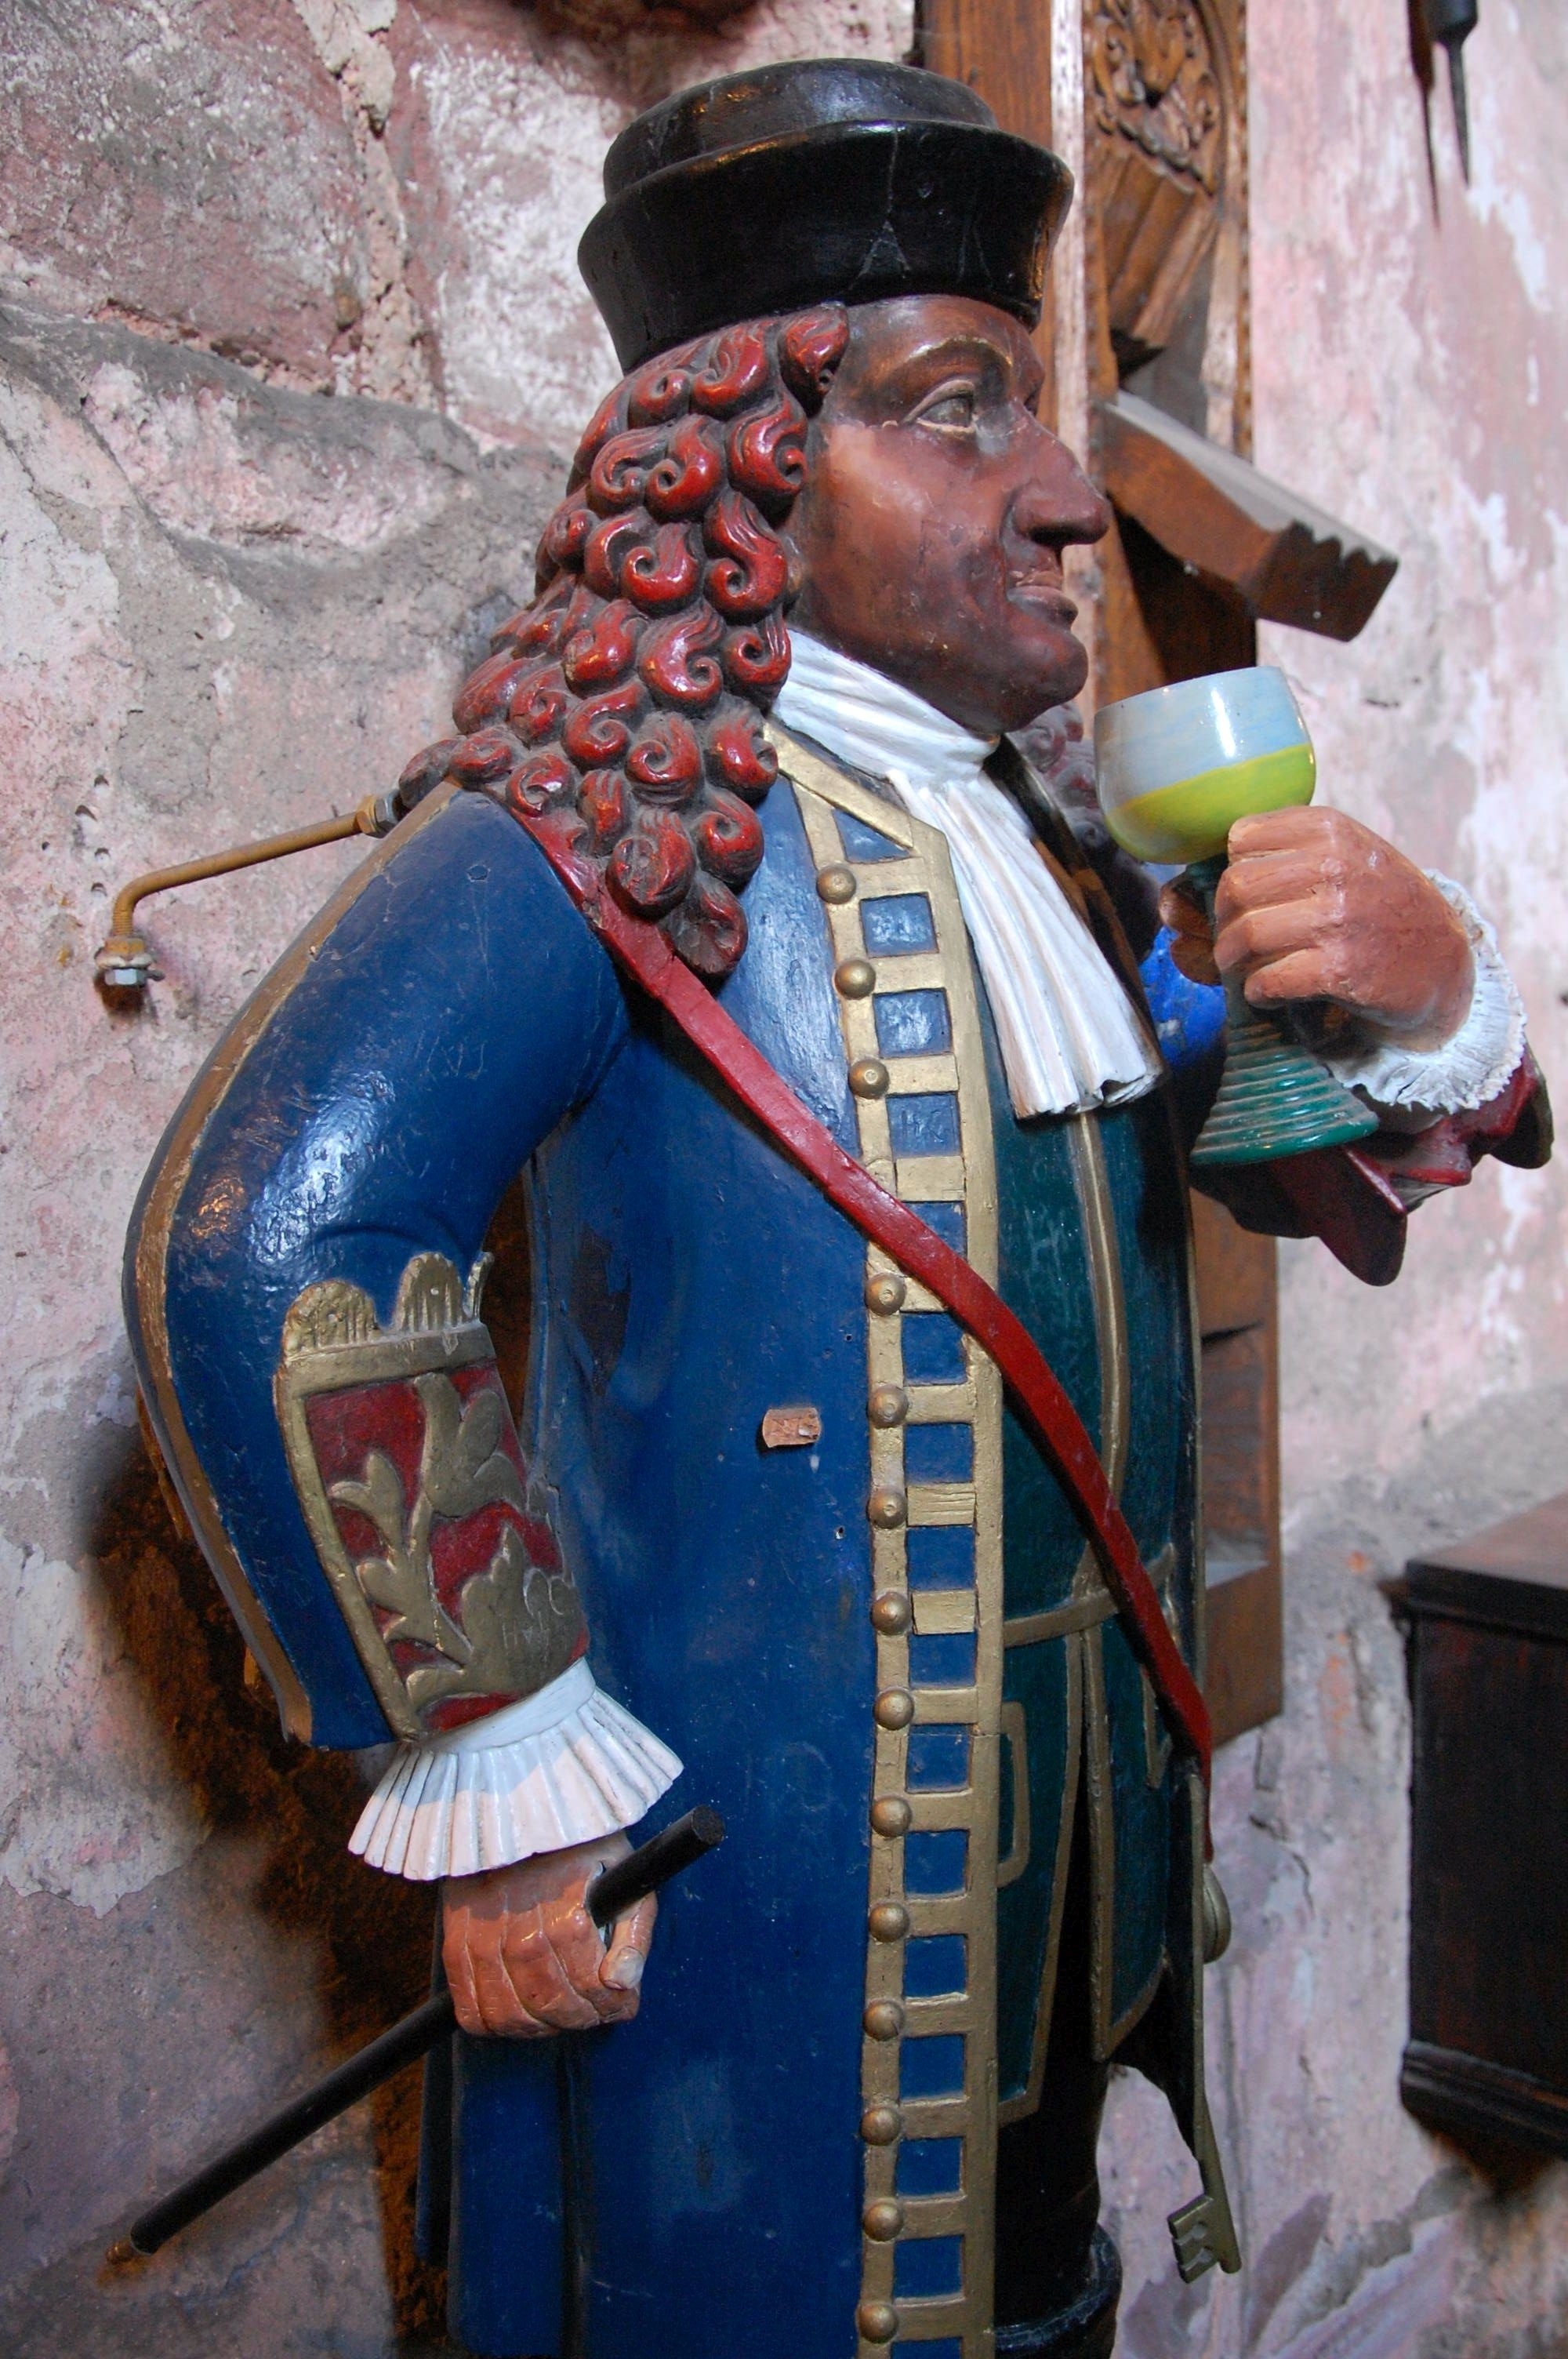
person, wine, heidelberg, barrel, temple, tradition, costume, perkeo